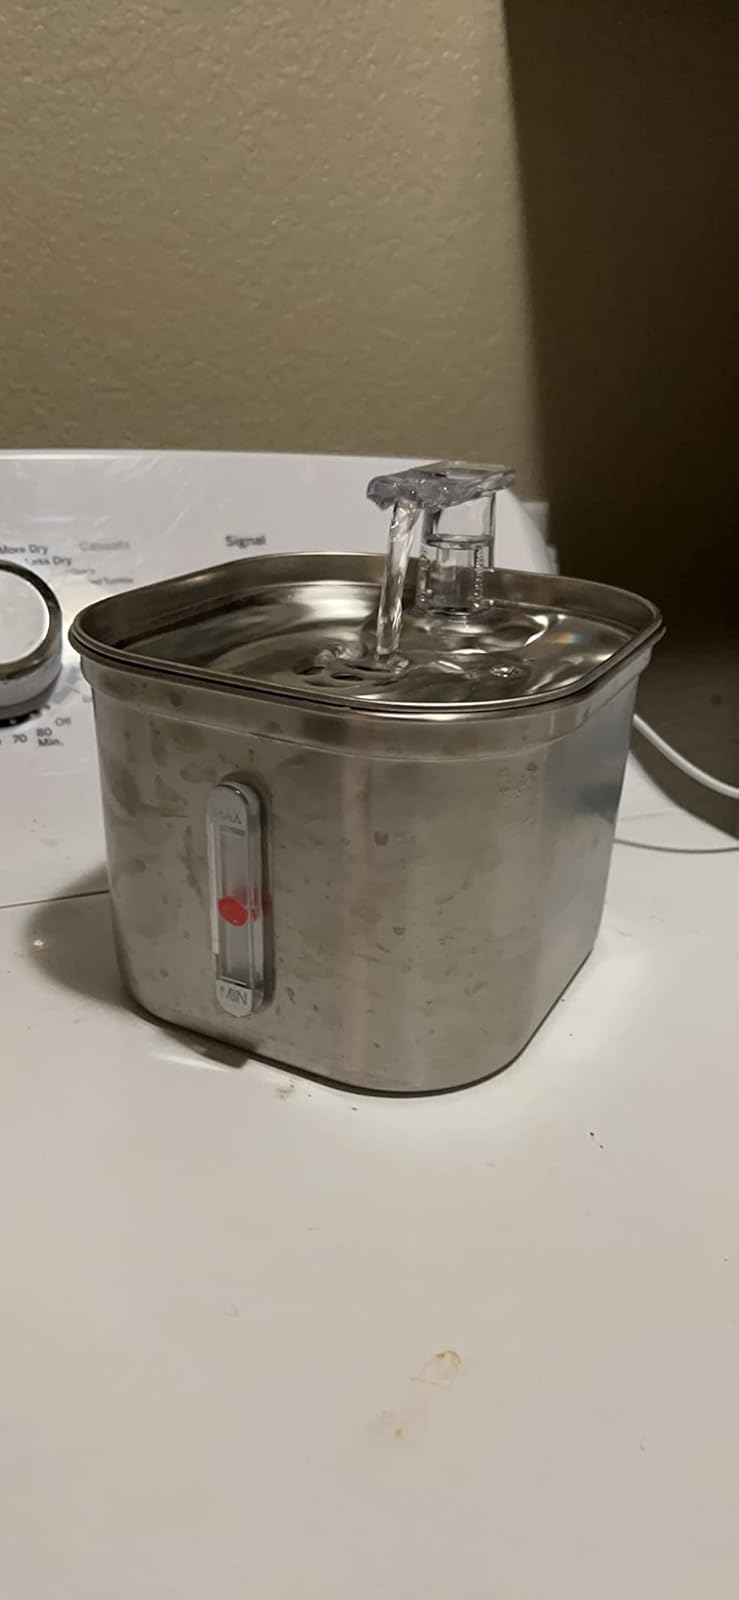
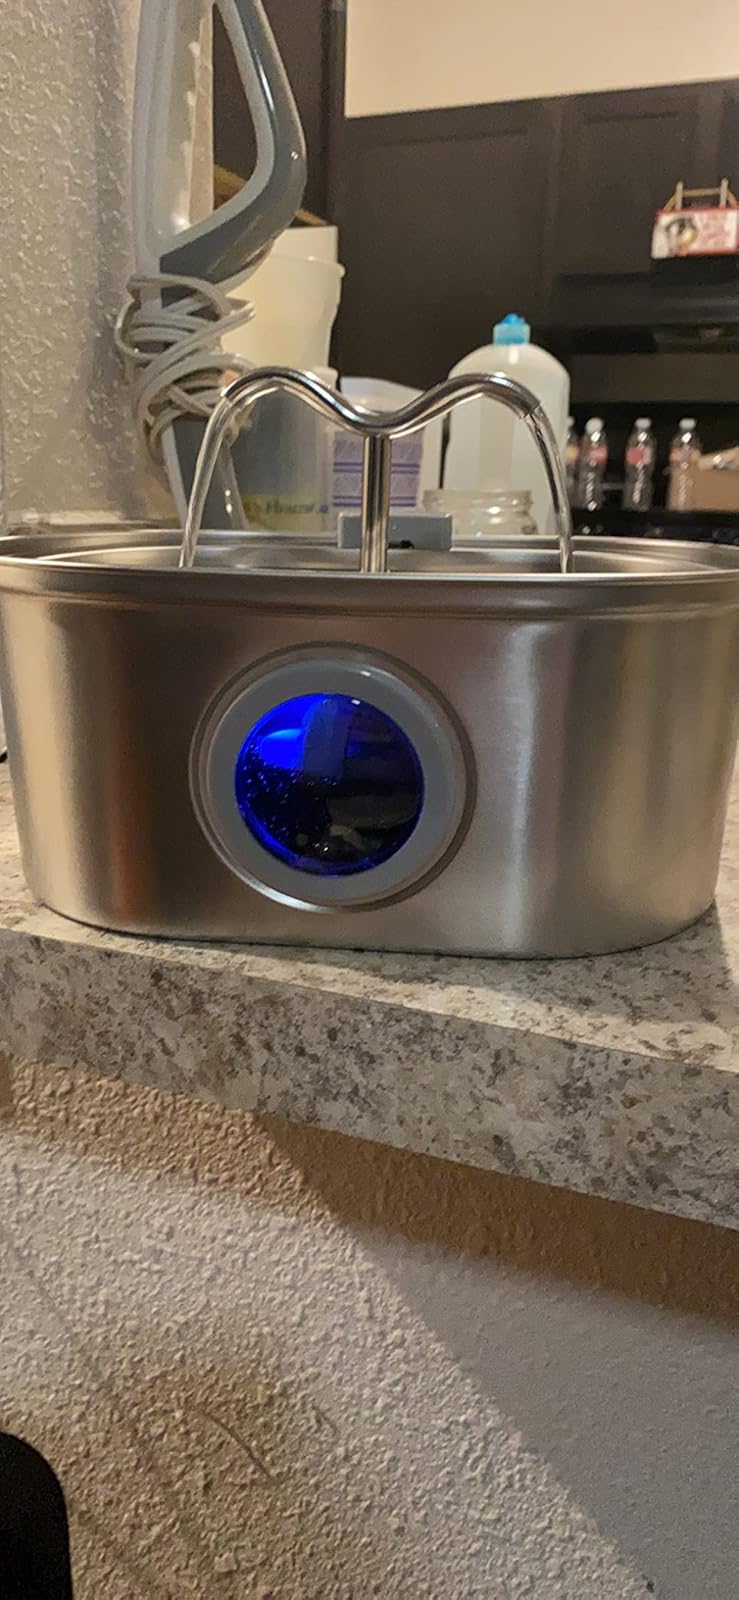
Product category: items_bowl
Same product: no